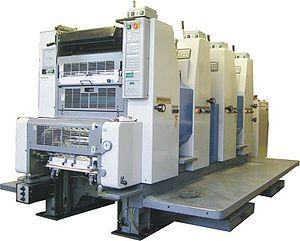
Ryobi Limited est un fabricant japonais de composants électroniques pour les industries de l'automobile, de l'électronique et des télécommunications. Elle vend également du matériel d'impression, des outils électriques et du matériel de construction. Les outils électriques Ryobi et Ryobi Outdoor Power Equipment sont des marques de Techtronic Industries, utilisées sous licence de Ryobi Limited. Techtronics Industries détient également Milwaukee, AEG, Homelite, Hoover US, Dirt Devil et Vax.